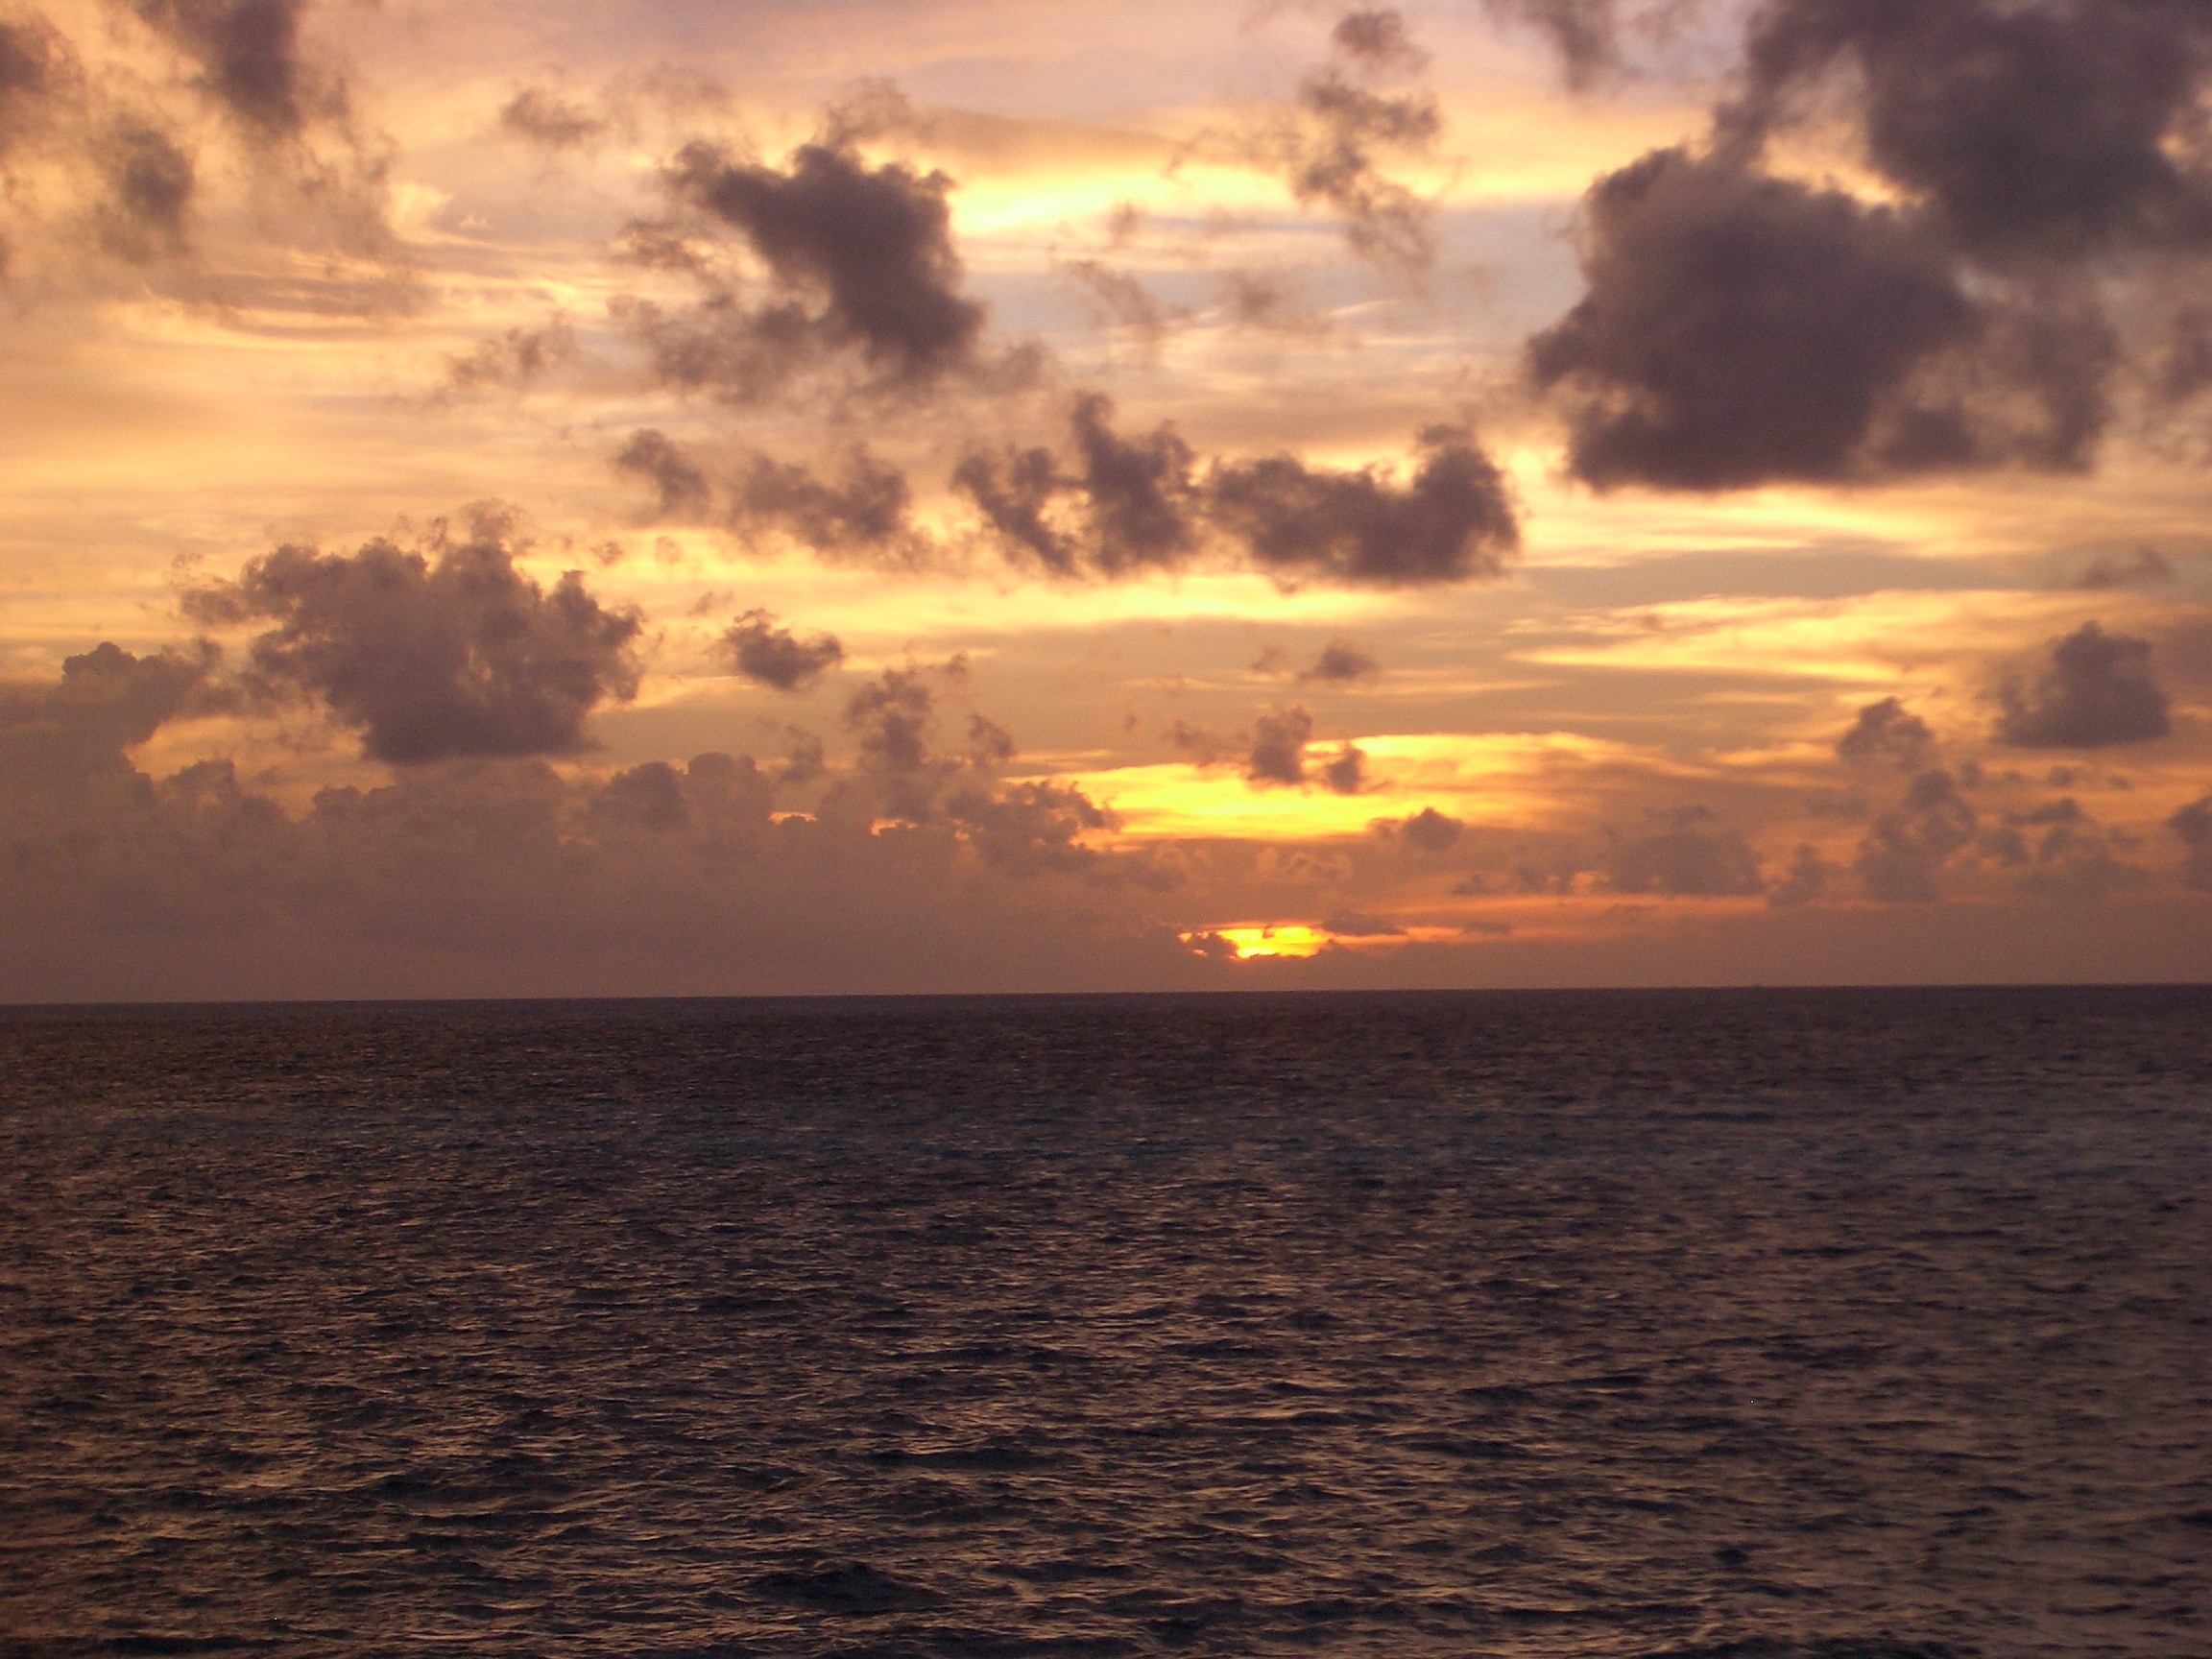
beach, sea, coast, ocean, horizon, cloud, sky, sun, sunrise, sunset, sunlight, morning, shore, wave, dawn, dusk, evening, paradise, bay, clouds, afterglow, blue sea, clear skies, southern country